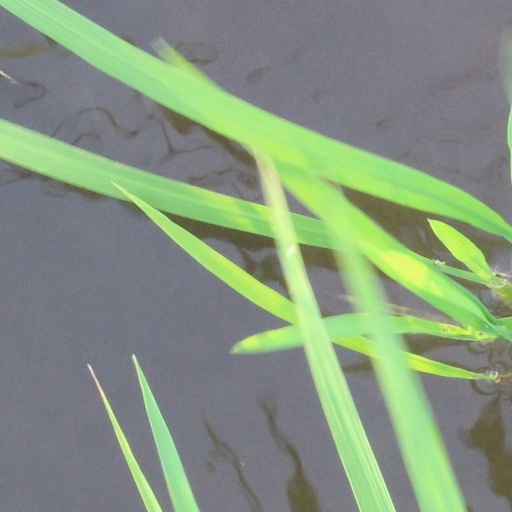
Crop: rice